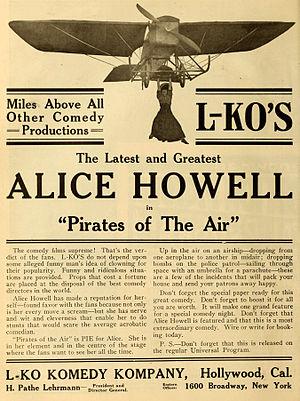
Alice Howell est une actrice américaine née le 5 mai 1888 à New York, État de New York, décédée le 12 avril 1961 à Los Angeles.
Pirates of the Air est un film américain réalisé par John G. Blystone et sorti en 1916.